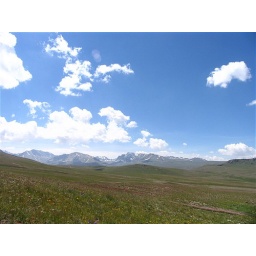
blue sky, randonmly moving clouds, fresh air, unmatching fragrance of wild flowers makes you feel in the heaven.